Revolving restaurant

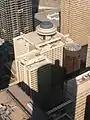
The Hyatt Polaris revolving restaurant

John Graham, a Seattle architect and early shopping mall pioneer, is said to be the first in the United States to design a revolving restaurant, at La Ronde, atop an office building at the Ala Moana Center in Honolulu. The revolving restaurant was opened to the public in 1961, but La Ronde was closed in the 1990s after a mechanical failure. Graham was awarded US patent for the invention in 1964 and incorporated the mechanics into the New York Marriott Marquis and Hyatt Regency Atlanta.